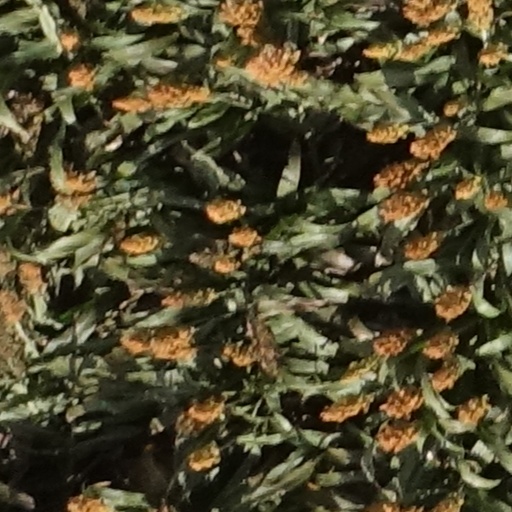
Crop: sorghum